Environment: real
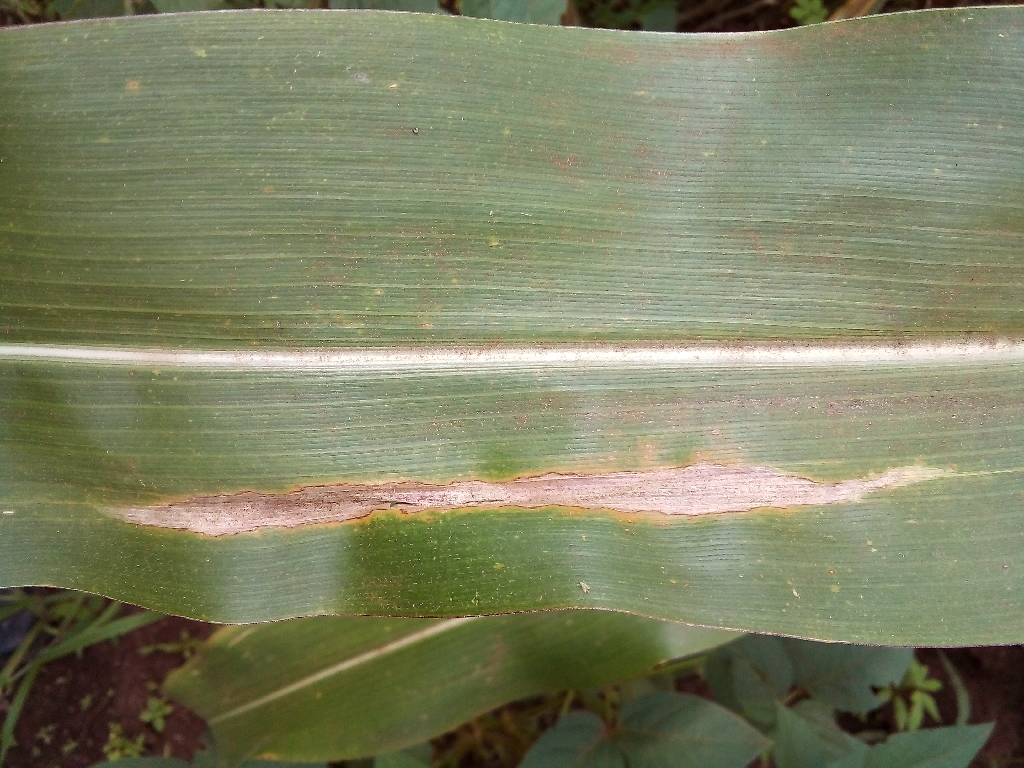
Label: northern_corn_leaf_blight